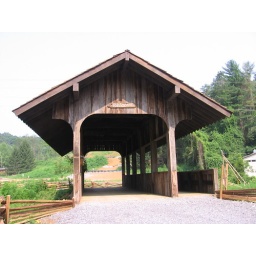
A wooden bridge in Gatlinburg.